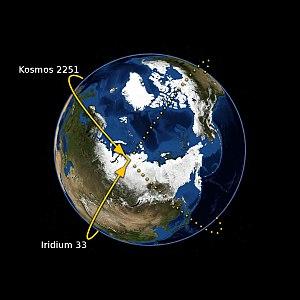
La collision entre les satellites Iridium-33 et Kosmos-2251 a eu lieu le 10 février 2009 à 16 h 56 TU à 776 kilomètres au-dessus de la péninsule de Taïmyr en Sibérie. Cette collision impliquait le satellite commercial Iridium 33, de l'entreprise Iridium Satellite spécialisée dans la téléphonie par satellite, et le satellite Kosmos-2251, un satellite de télécommunications militaires russe de type Strela-2M retiré du service. C'est le premier événement répertorié de ce type.